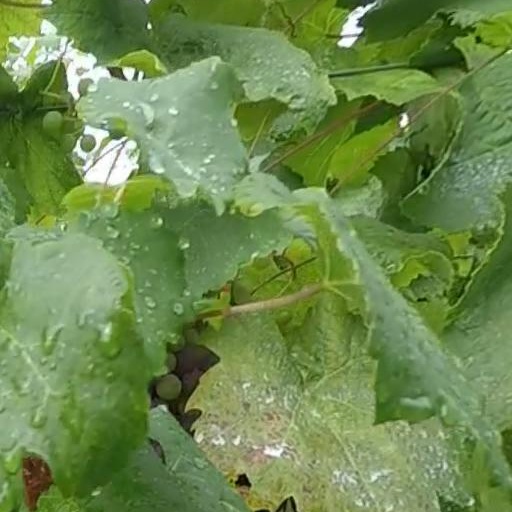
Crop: grape